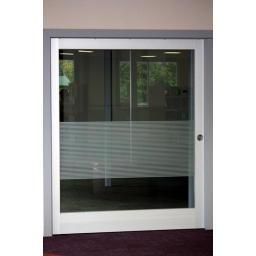
This classroom is around the back of the library